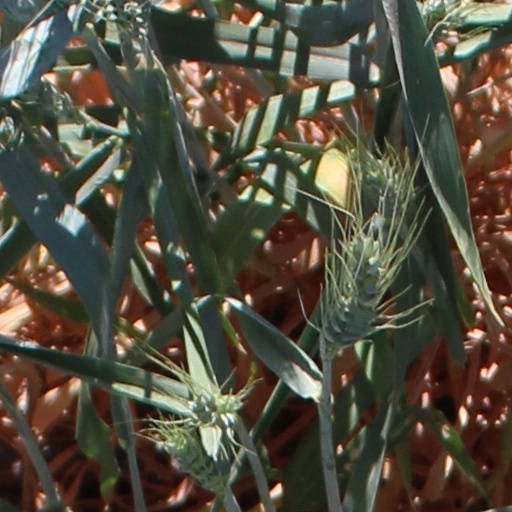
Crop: wheat